Pagal Nilavu

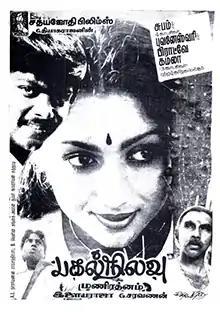
Poster

Pagal Nilavu is a 1985 Indian Tamil-language gangster film written and directed by Mani Ratnam, starring Murali, Revathi and Sathyaraj. It is about a carefree youth caught between his loyalty to a mafia don and his love for a police officer's sister.